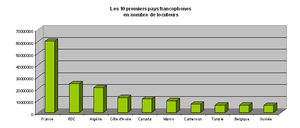
Les dix premiers pays en nombre de locuteurs du français en 2005 selon http://20mars.francophonie.org/IMG/pdf/FICHE_03_Nombre_de_francophones.pdf publié par l'OIF. Francophones réels et partiels inclus